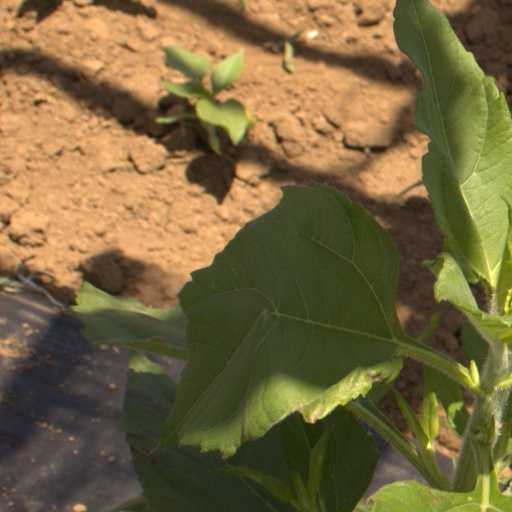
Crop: Jerusalem artichoke